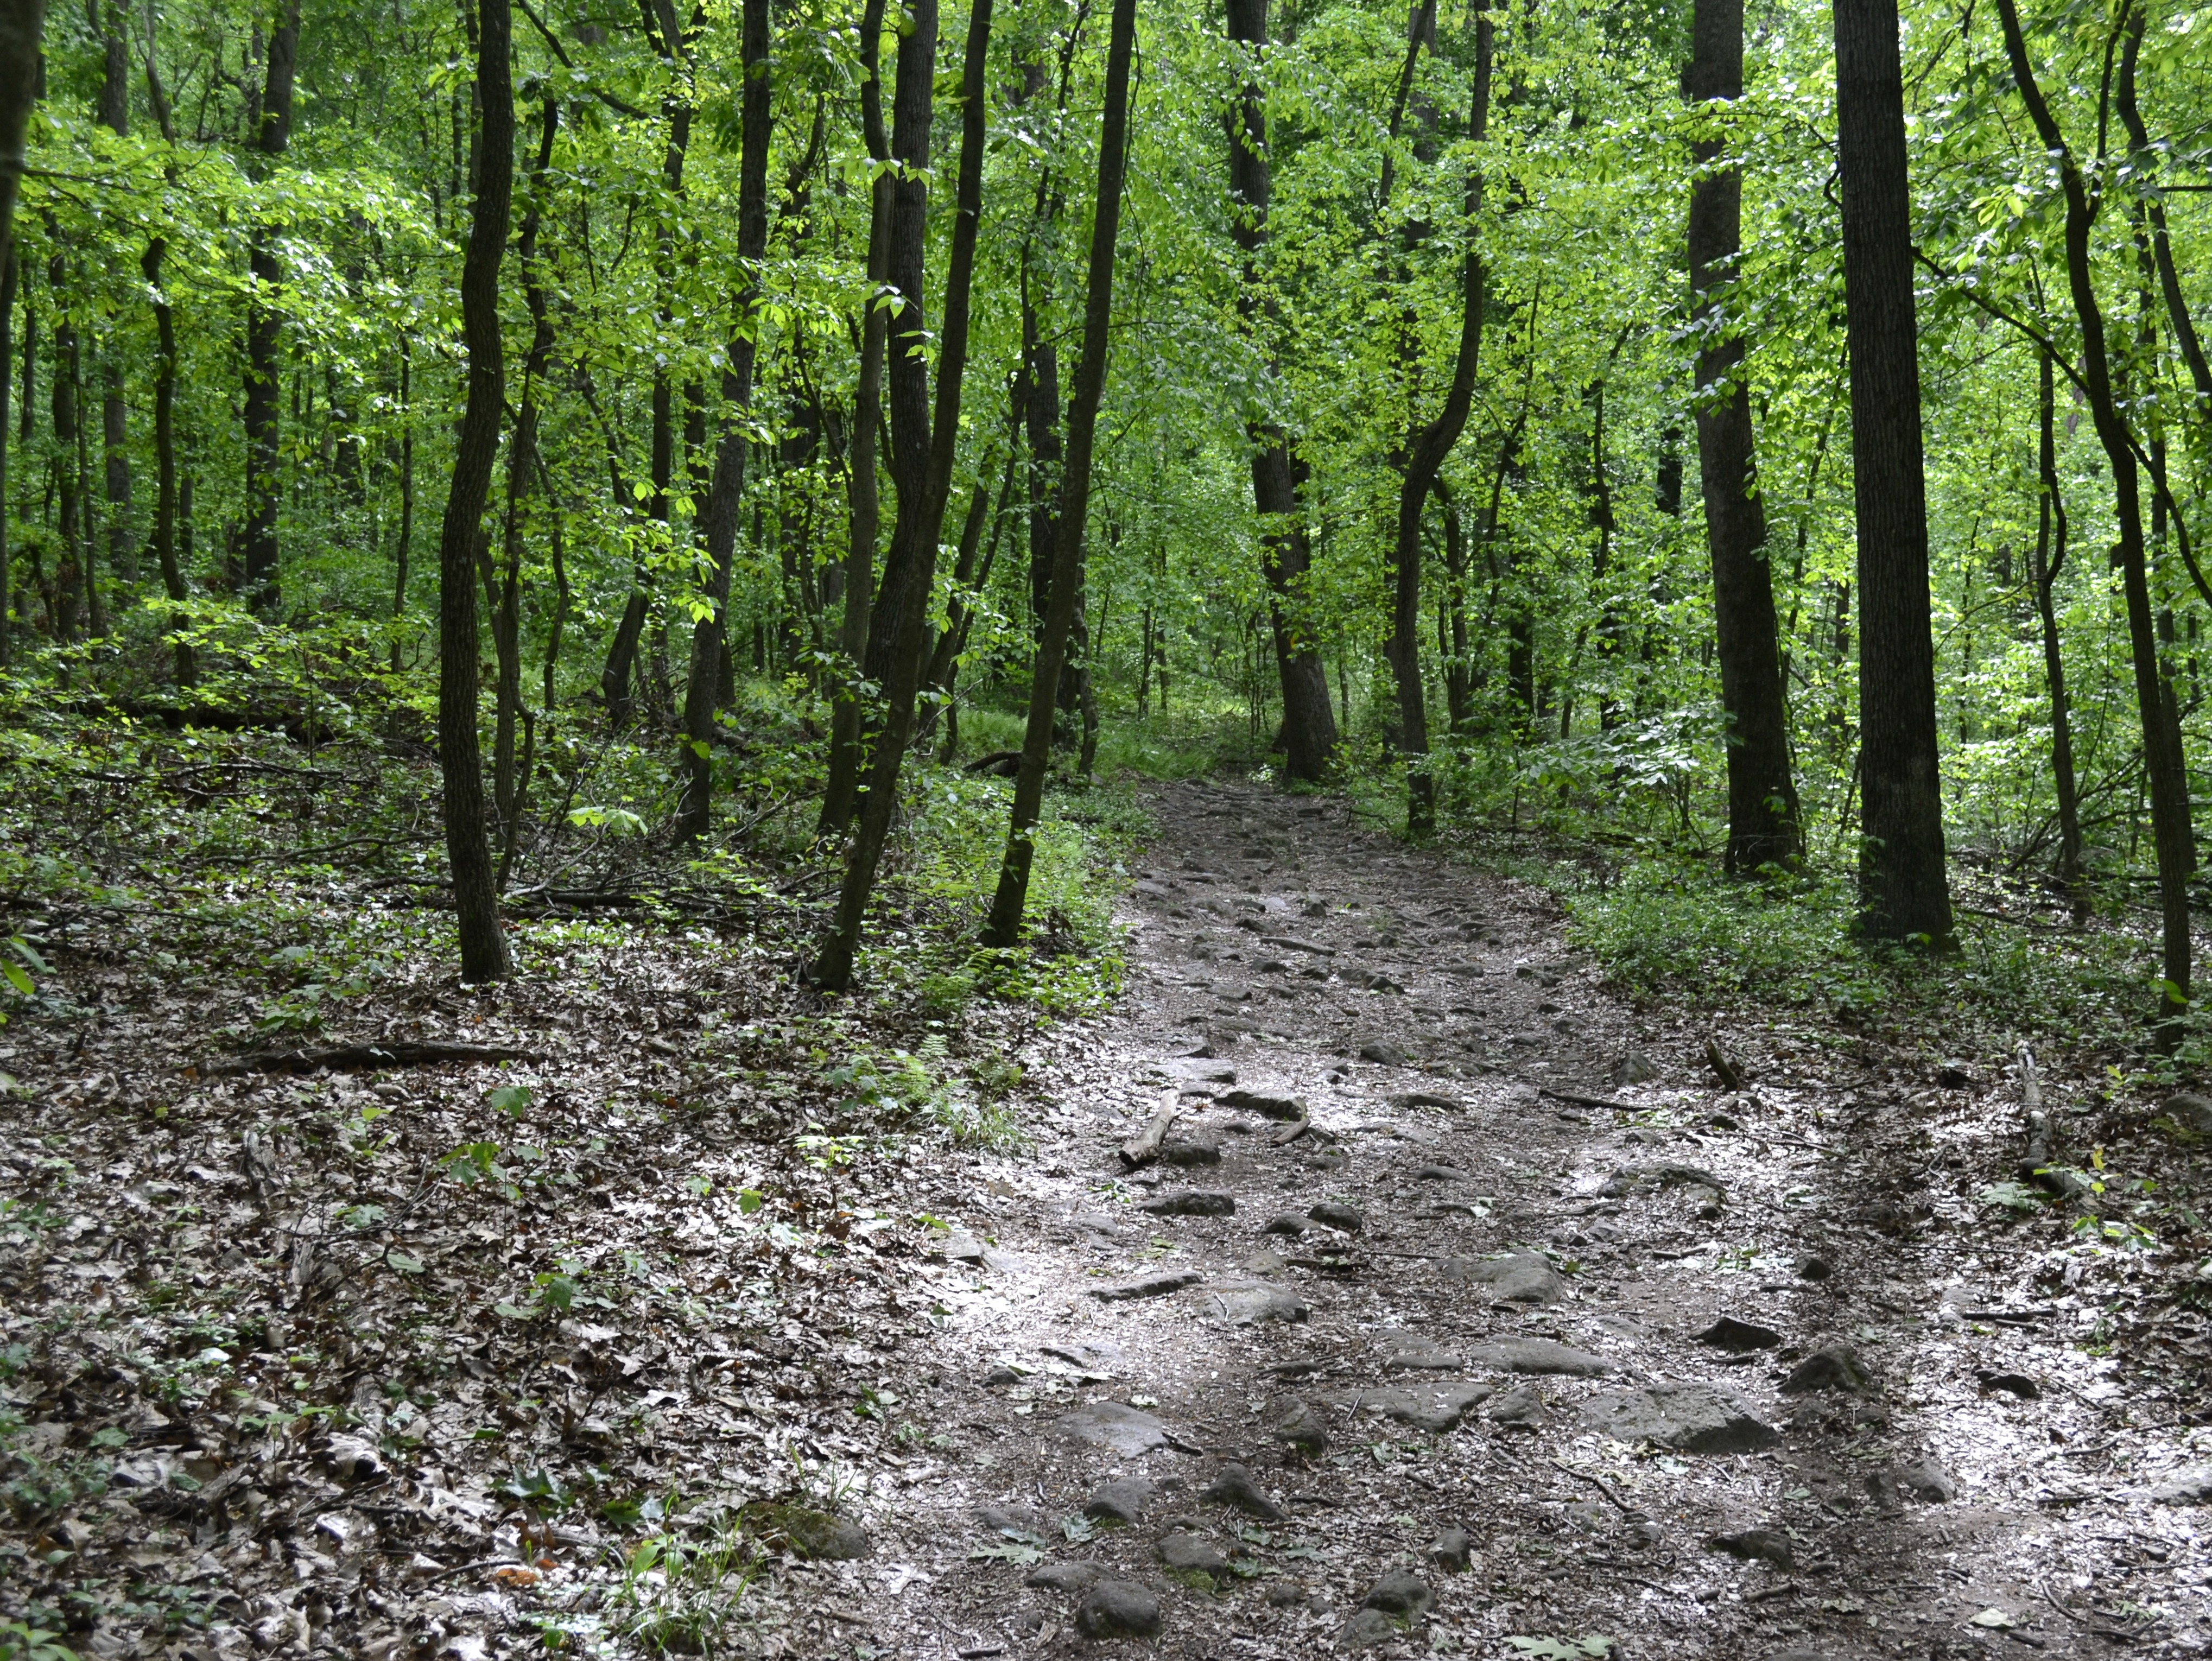
tree, forest, path, wilderness, plant, trail, walk, green, park, ridge, trees, woods, deciduous, grove, woodland, habitat, ecosystem, biome, old growth forest, natural environment, woody plant, temperate broadleaf and mixed forest, temperate coniferous forest